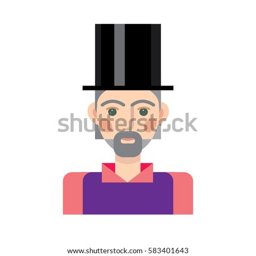
an elderly white - haired man in a top hat and weird clothes , he 's probably a magician .